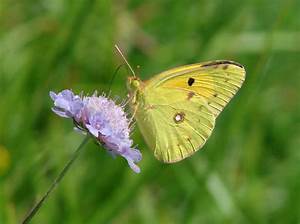
Label: farfalla